Louis XVI

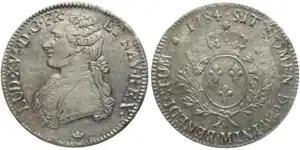
Silver coin: 1 écu – Louis XVI, 1784

Louis XVI hoped to use the American Revolutionary War as an opportunity to expel the British from India. In 1782, he sealed an alliance with the Peshwa Madhavrao II. As a consequence, the Marquis de Bussy-Castelnau moved his troops to the Isle de France (now Mauritius) and later contributed to the French effort in India in 1783. Pierre André de Suffren became the ally of Hyder Ali in the Second Anglo-Mysore War against the British East India Company from 1782 to 1783, engaging the Royal Navy along the coasts of India and Ceylon.